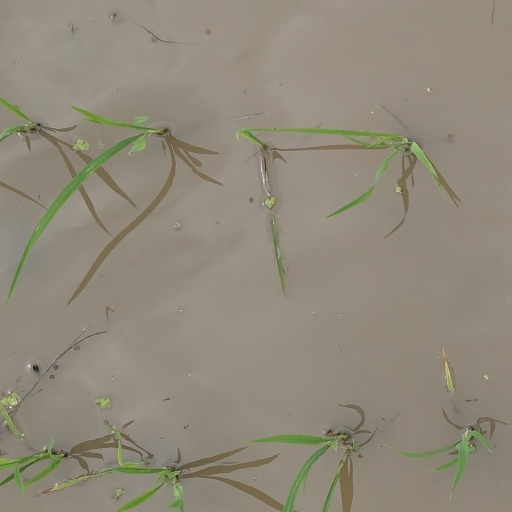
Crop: rice